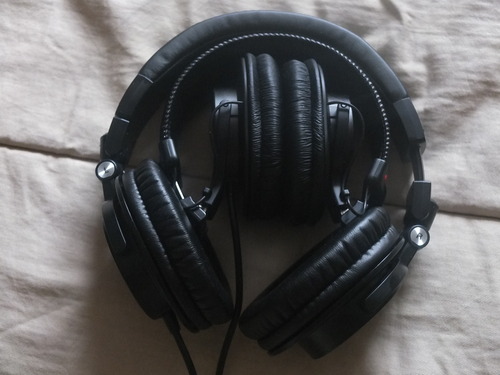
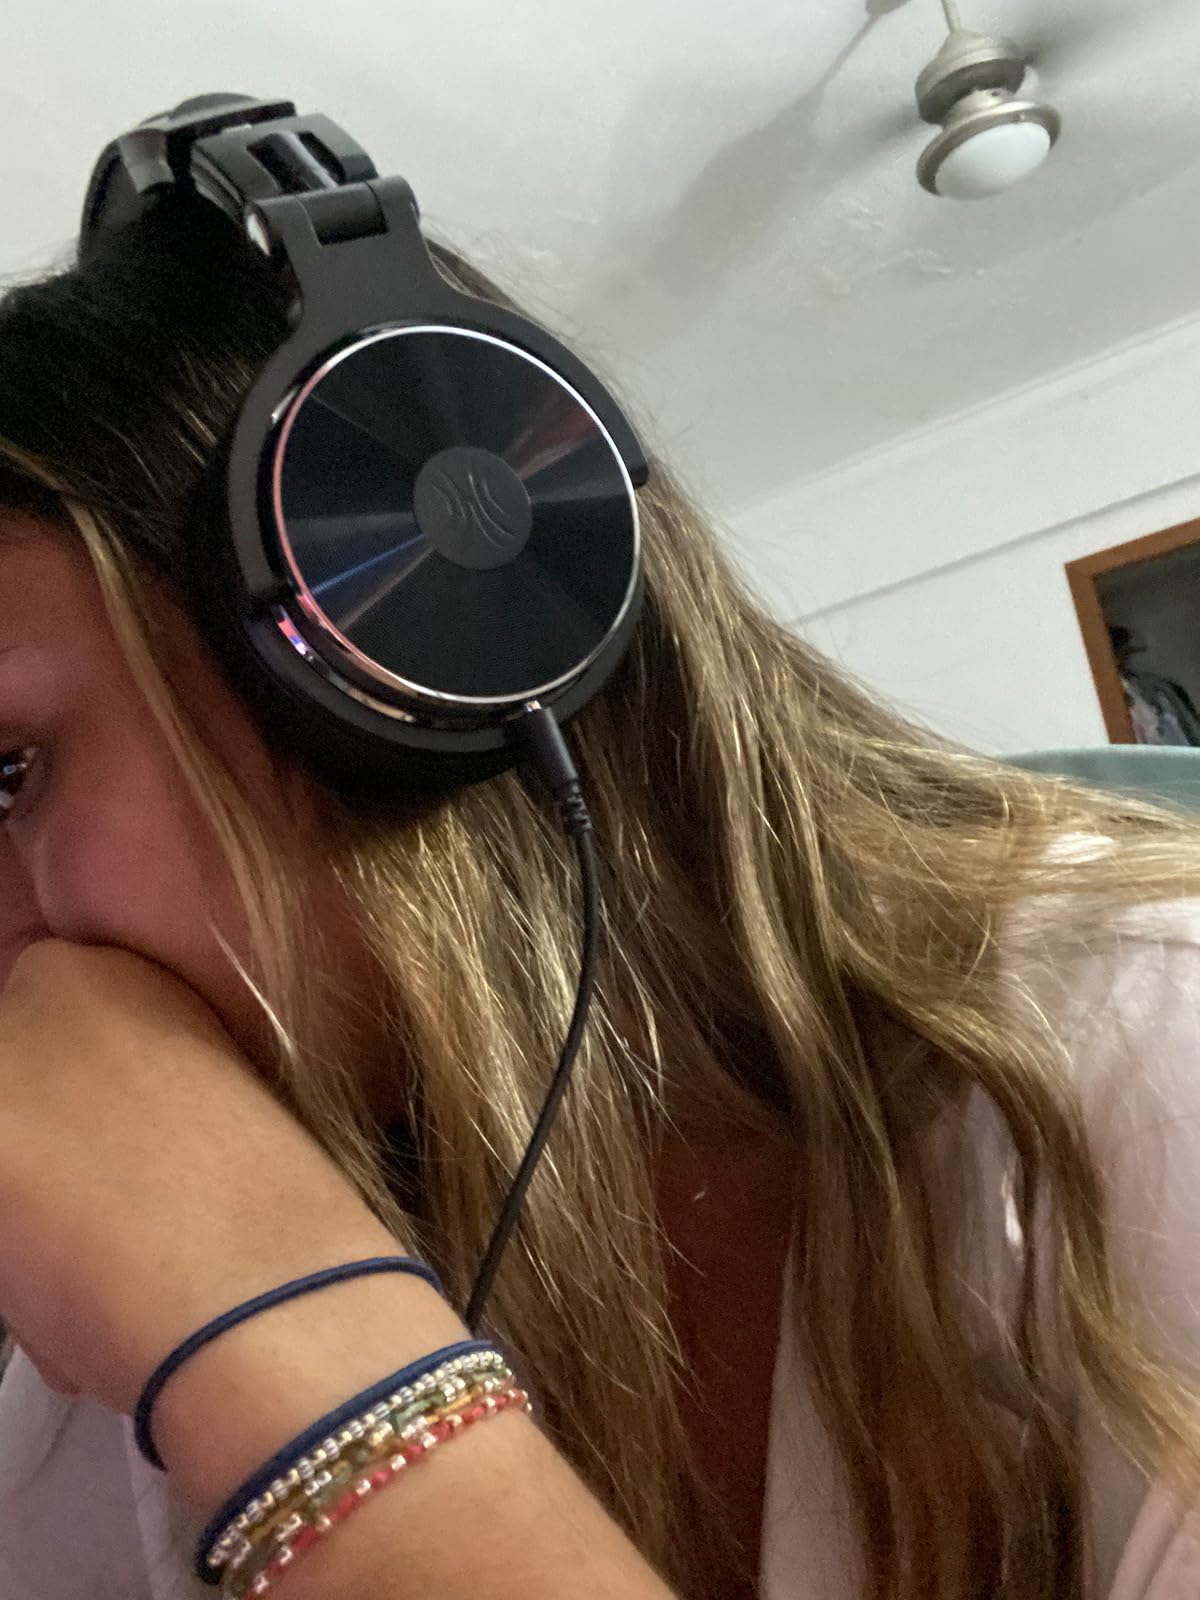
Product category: headphones
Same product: no